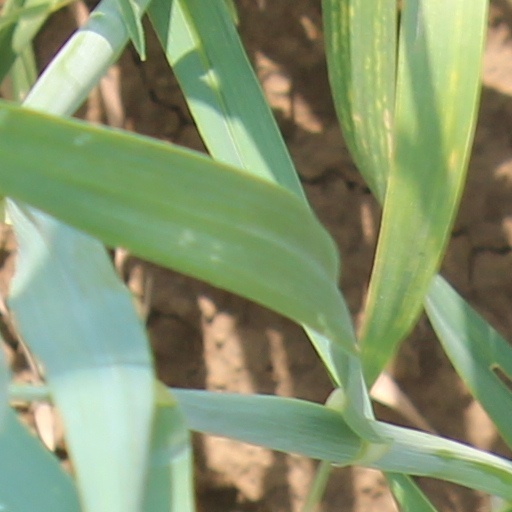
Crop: wheat